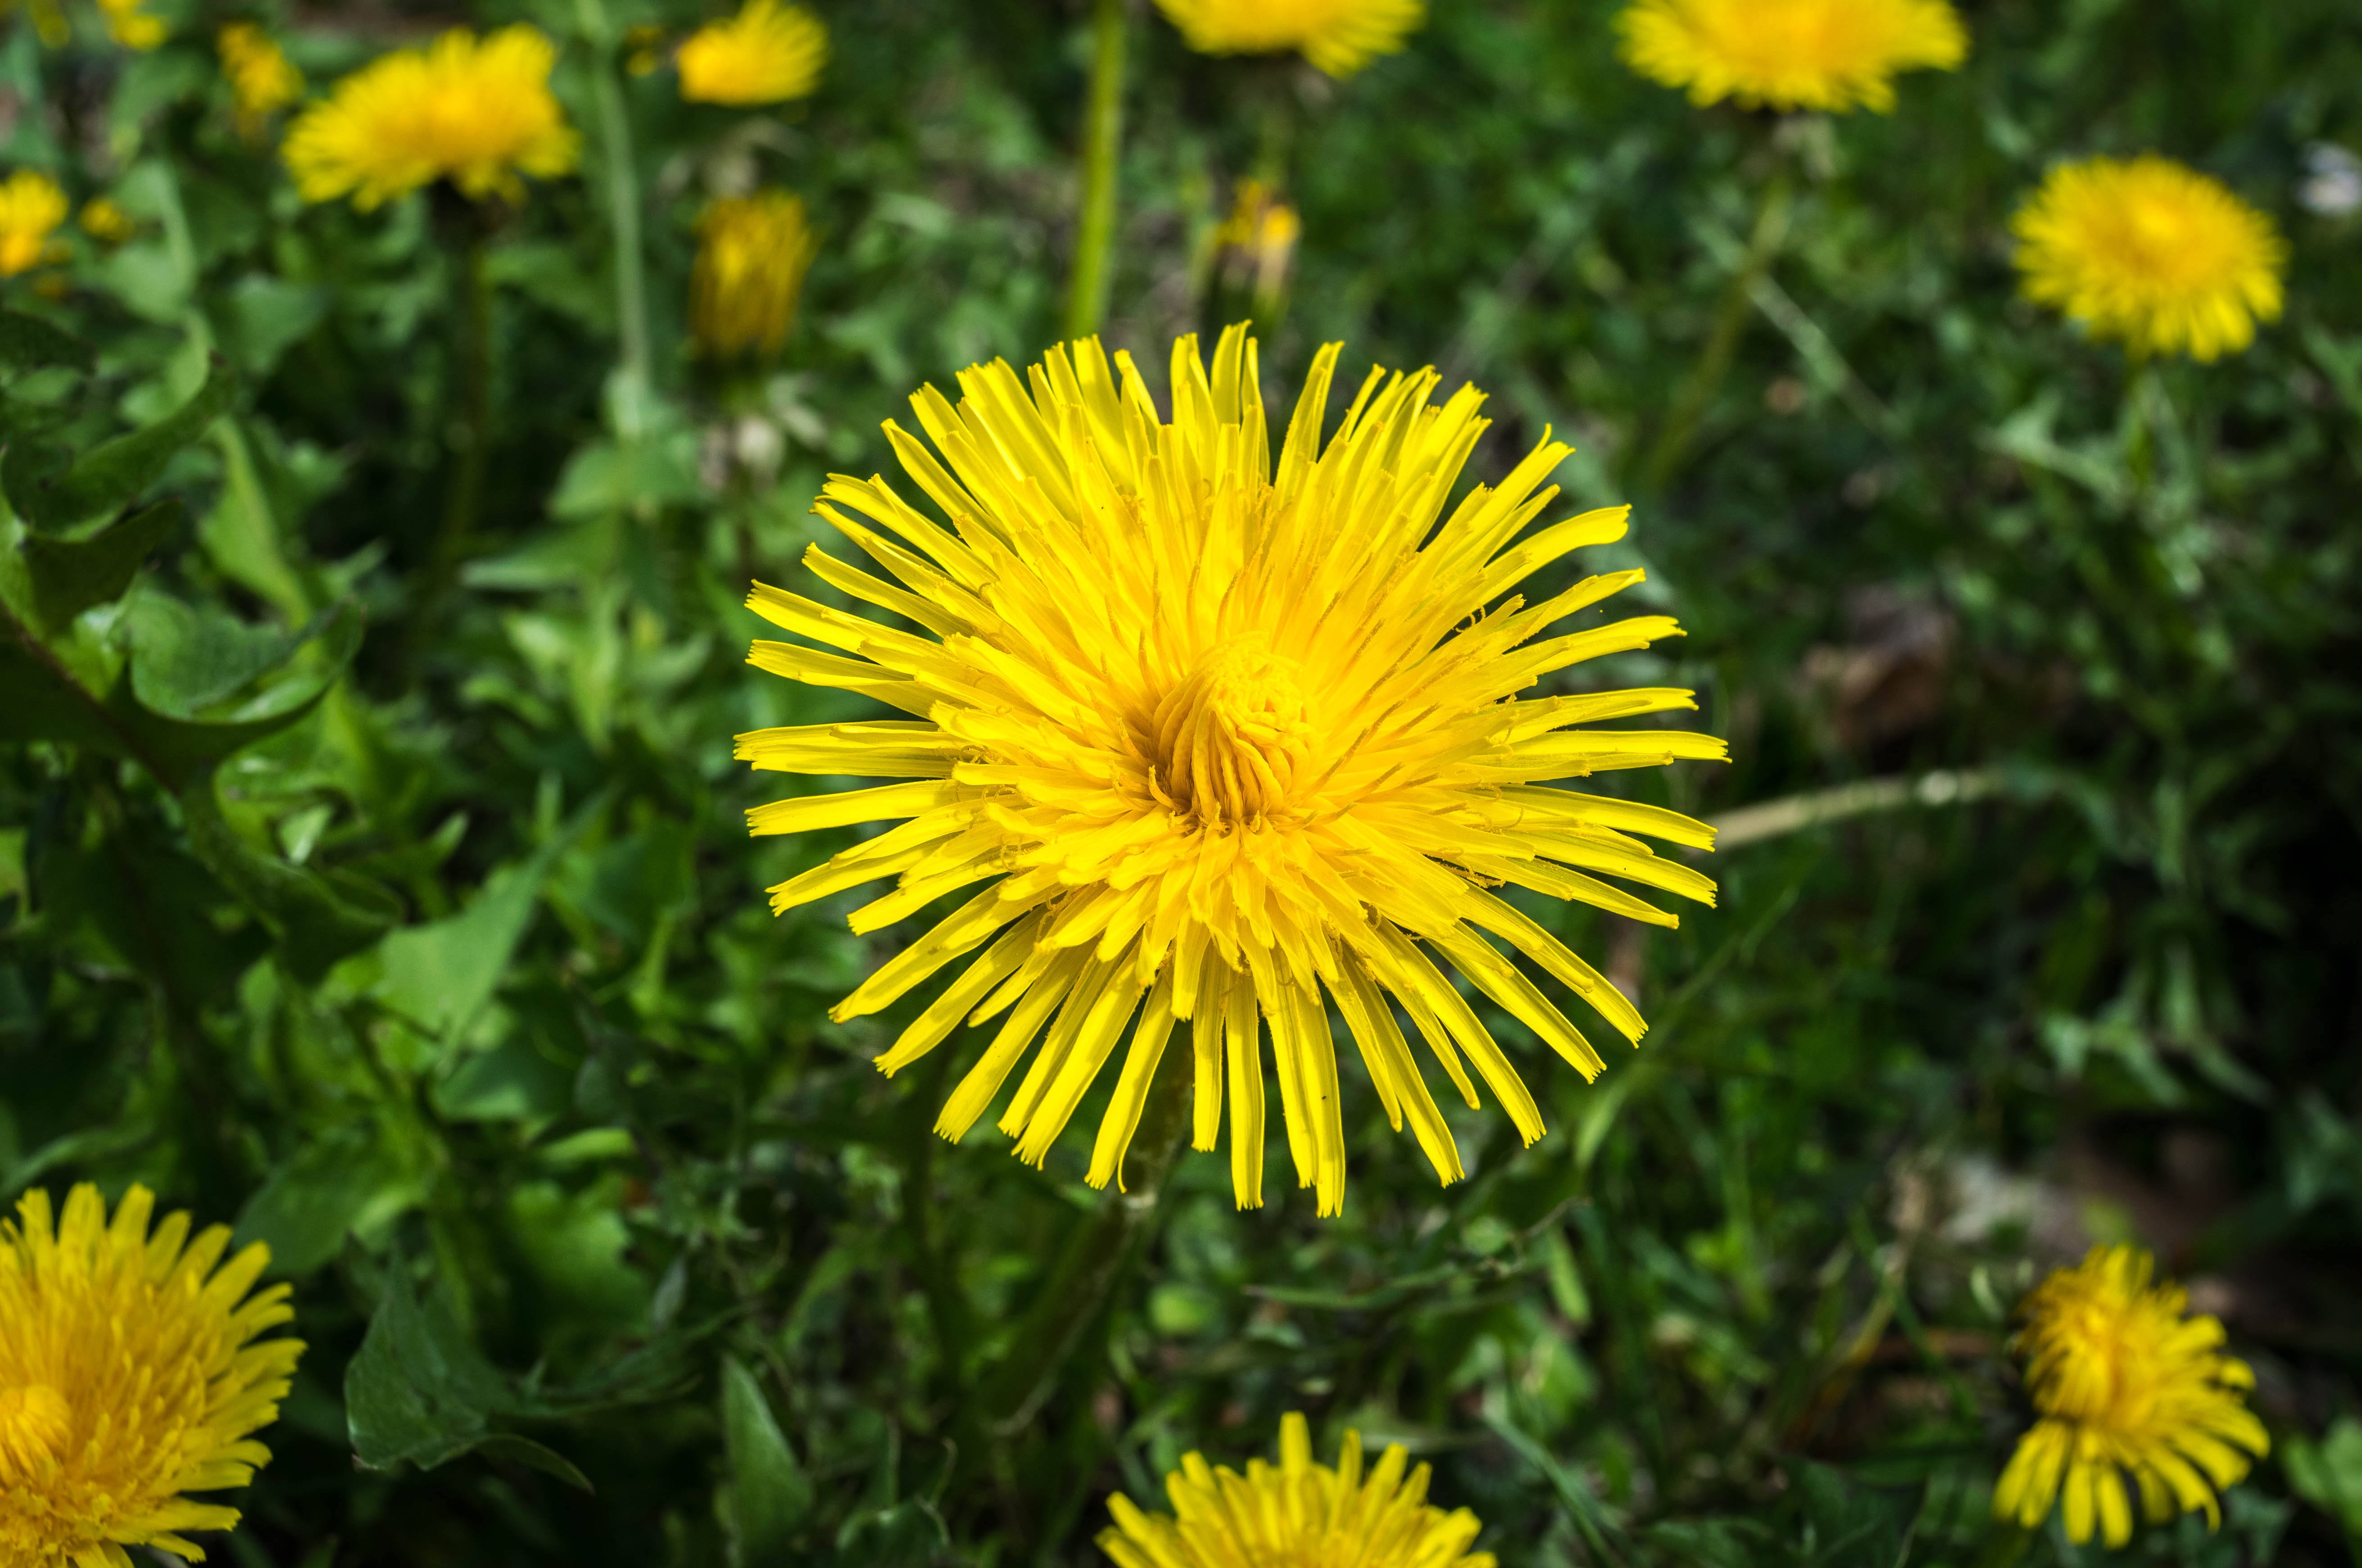
nature, blossom, plant, sun, field, meadow, dandelion, flower, petal, bloom, summer, daisy, spring, herb, botany, yellow, close, flora, wildflower, pointed flower, macro photography, flowering plant, daisy family, annual plant, land plant, chamaemelum nobile, marguerite daisy